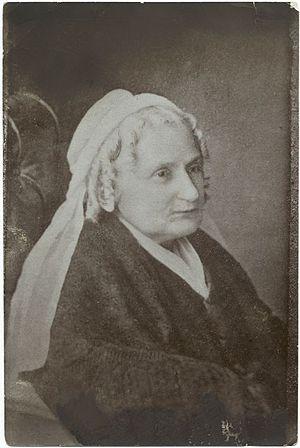
Mary Anna Randolph Custis Lee, née le 1ᵉʳ octobre 1808 à Annfield, Virginie et morte le 5 novembre 1873 à Lexington, Rockbridge, Virginie, est l'épouse de Robert E. Lee, le chef de l'armée confédérée durant la guerre civile américaine.